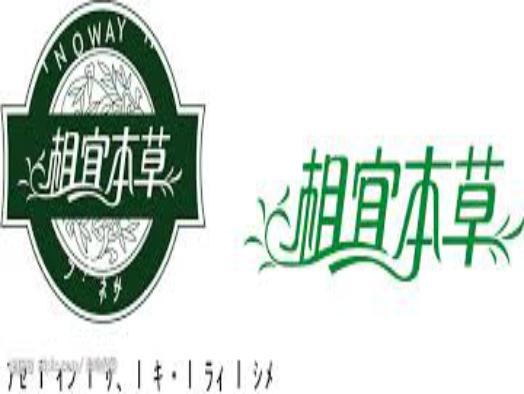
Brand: INOHERB-2
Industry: Necessities